HMS Sheffield (C24)

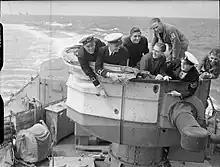
The crew of "Sheffield"s after director tower, pointing to the splinter holes caused by a near miss from "Bismarck."

During Operation Nordseetour, the German heavy cruiser attacked convoy WS 5A 25 in December. The convoy, destined for Gibraltar, was reinforced by Force H, who searched for the German raider. She was back in Gibraltar on 30 December. In Operation Excess, several Convoy WS 5A ships continued to Malta and Piraeus, and between 7 and 9 January 1941, Force H provided cover for the ships as far as Skerki Banks. An attack by ten Italian bombers was detected by "Sheffield"'s radar at the maximum working distance of and defences could be prepared in time to repulse the attack without loss. After Force H turned away, the escort of the convoy was taken over by the Mediterranean Fleet, which was attacked by Italian torpedo bombers and German dive bombers. In the following days these dive bombers sank "Southampton", and damaged severely the aircraft carrier .